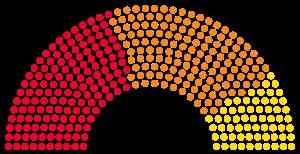
Des élections législatives se déroulent en Suède le 9 septembre 2018 pour renouveler les 349 membres de son parlement monocaméral, le Riksdag. Des élections municipales et régionales ont lieu simultanément.